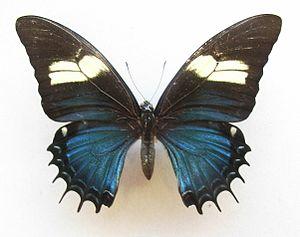
Le gynandromorphisme est une atypicité observable chez un individu qui présente à la fois des régions mâles et des régions femelles. Il touche parfois certains animaux, principalement des insectes, mais aussi des oiseaux, crustacés, etc.
Papilio androgeus est une espèce d'insectes lépidoptères qui appartient à la famille des Papilionidae, à la sous-famille des Papilioninae et au genre Papilio.